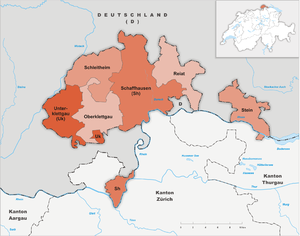
Cette liste présente les tripoints de Suisse.